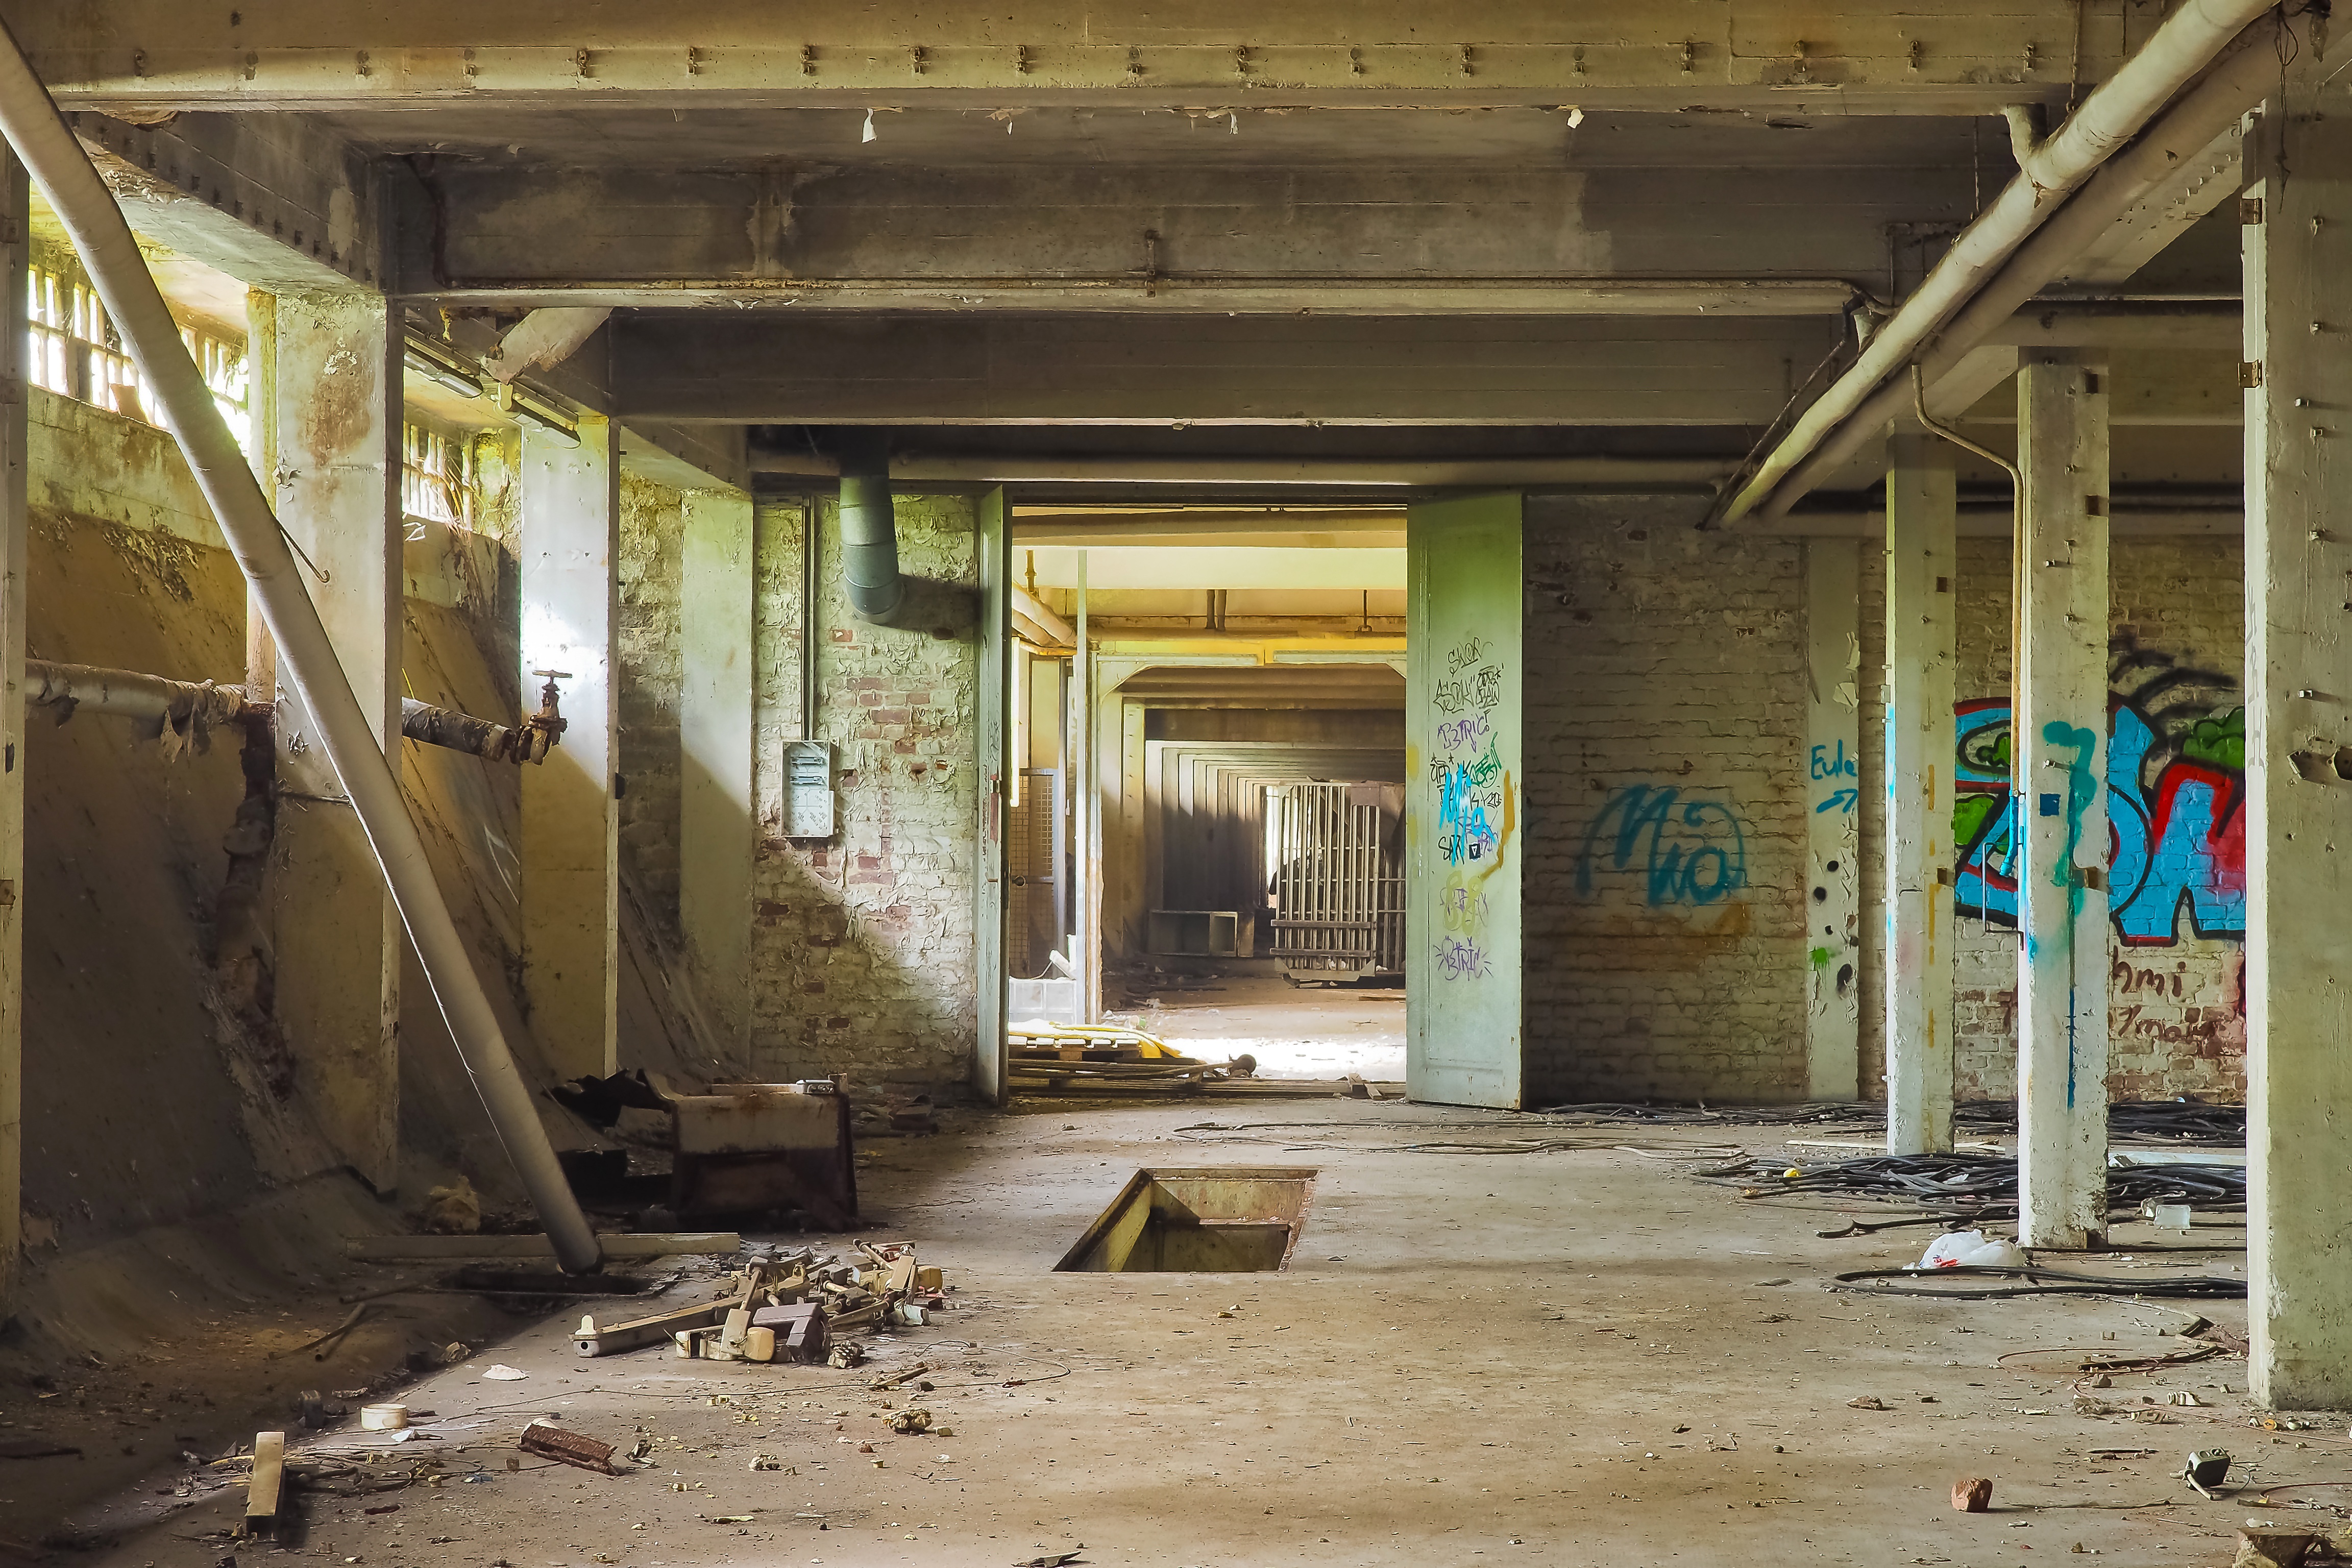
architecture, wood, window, building, old, atmosphere, home, wall, train, mystical, dark, underground, broken, shadow, abandoned, factory, decay, ruin, old building, graffiti, lighting, door, weathered, warehouse, transience, neglected, dilapidated, stock, weird, gloomy, vault, railway station, mood, past, forget, transient, leave, masonry, stainless, lost places, keller, pforphoto, break up, factory building, lapsed, old factory, ailing, old factory hall, run down, unused, finiteness, passed, void hall, self storage, railway depot, train hall, goods station, urban area, ancient history